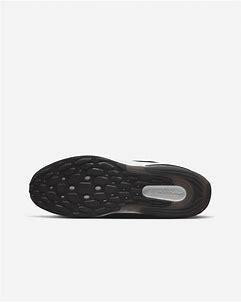
Brand: Nike
Model: Air Zoom Arcadia 2